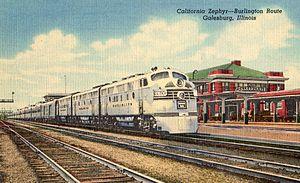
Le Chicago, Burlington and Quincy Railroad était un important chemin de fer de classe I qui opérait dans le Midwest des États-Unis. Communément appelé le Burlington, ou le « Q », le Burlington Route desservait de vastes régions, incluant les États du Colorado, de l'Illinois, de l'Iowa, du Kentucky, du Missouri, du Montana, du Nebraska, et du Wisconsin ; de plus grâce à ses filiales comme le Colorado and Southern Railway, le Fort Worth and Denver Railway, et le Burlington-Rock Island Railroad, il avait également accès au Nouveau-Mexique et au Texas. Ses premières connexions comprenaient les villes de Chicago, Minneapolis, Saint Paul, Saint-Louis, Kansas City, et Denver. Grâce à l'étendue de ses lignes dans le Midwest et les États montagneux, le « Q » utilisait les slogans suivants : « Everywhere West », « Way of the Zephyrs », et « The Way West ».